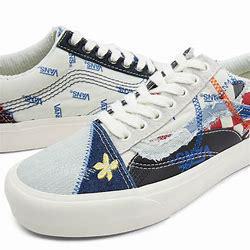
Brand: Vans
Model: UA Old Skool